Jesuit conspiracy theories

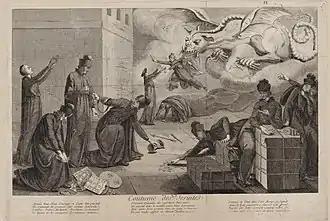
, 1762 print celebrating the suppression of the Society of Jesus in the kingdom of France in 1762. The print caricatures the Jesuits as traitors fomenting leagues and conspiracies.

Jesuit conspiracy theories are conspiracy theories about the members of the Society of Jesus (Jesuits), a religious order in the Catholic Church. Such theories began appearing as early as 1550, just ten years after the founding of the Jesuits. They were often accused by their enemies due to the intellectual and political influence the Society of Jesus exerted against others.